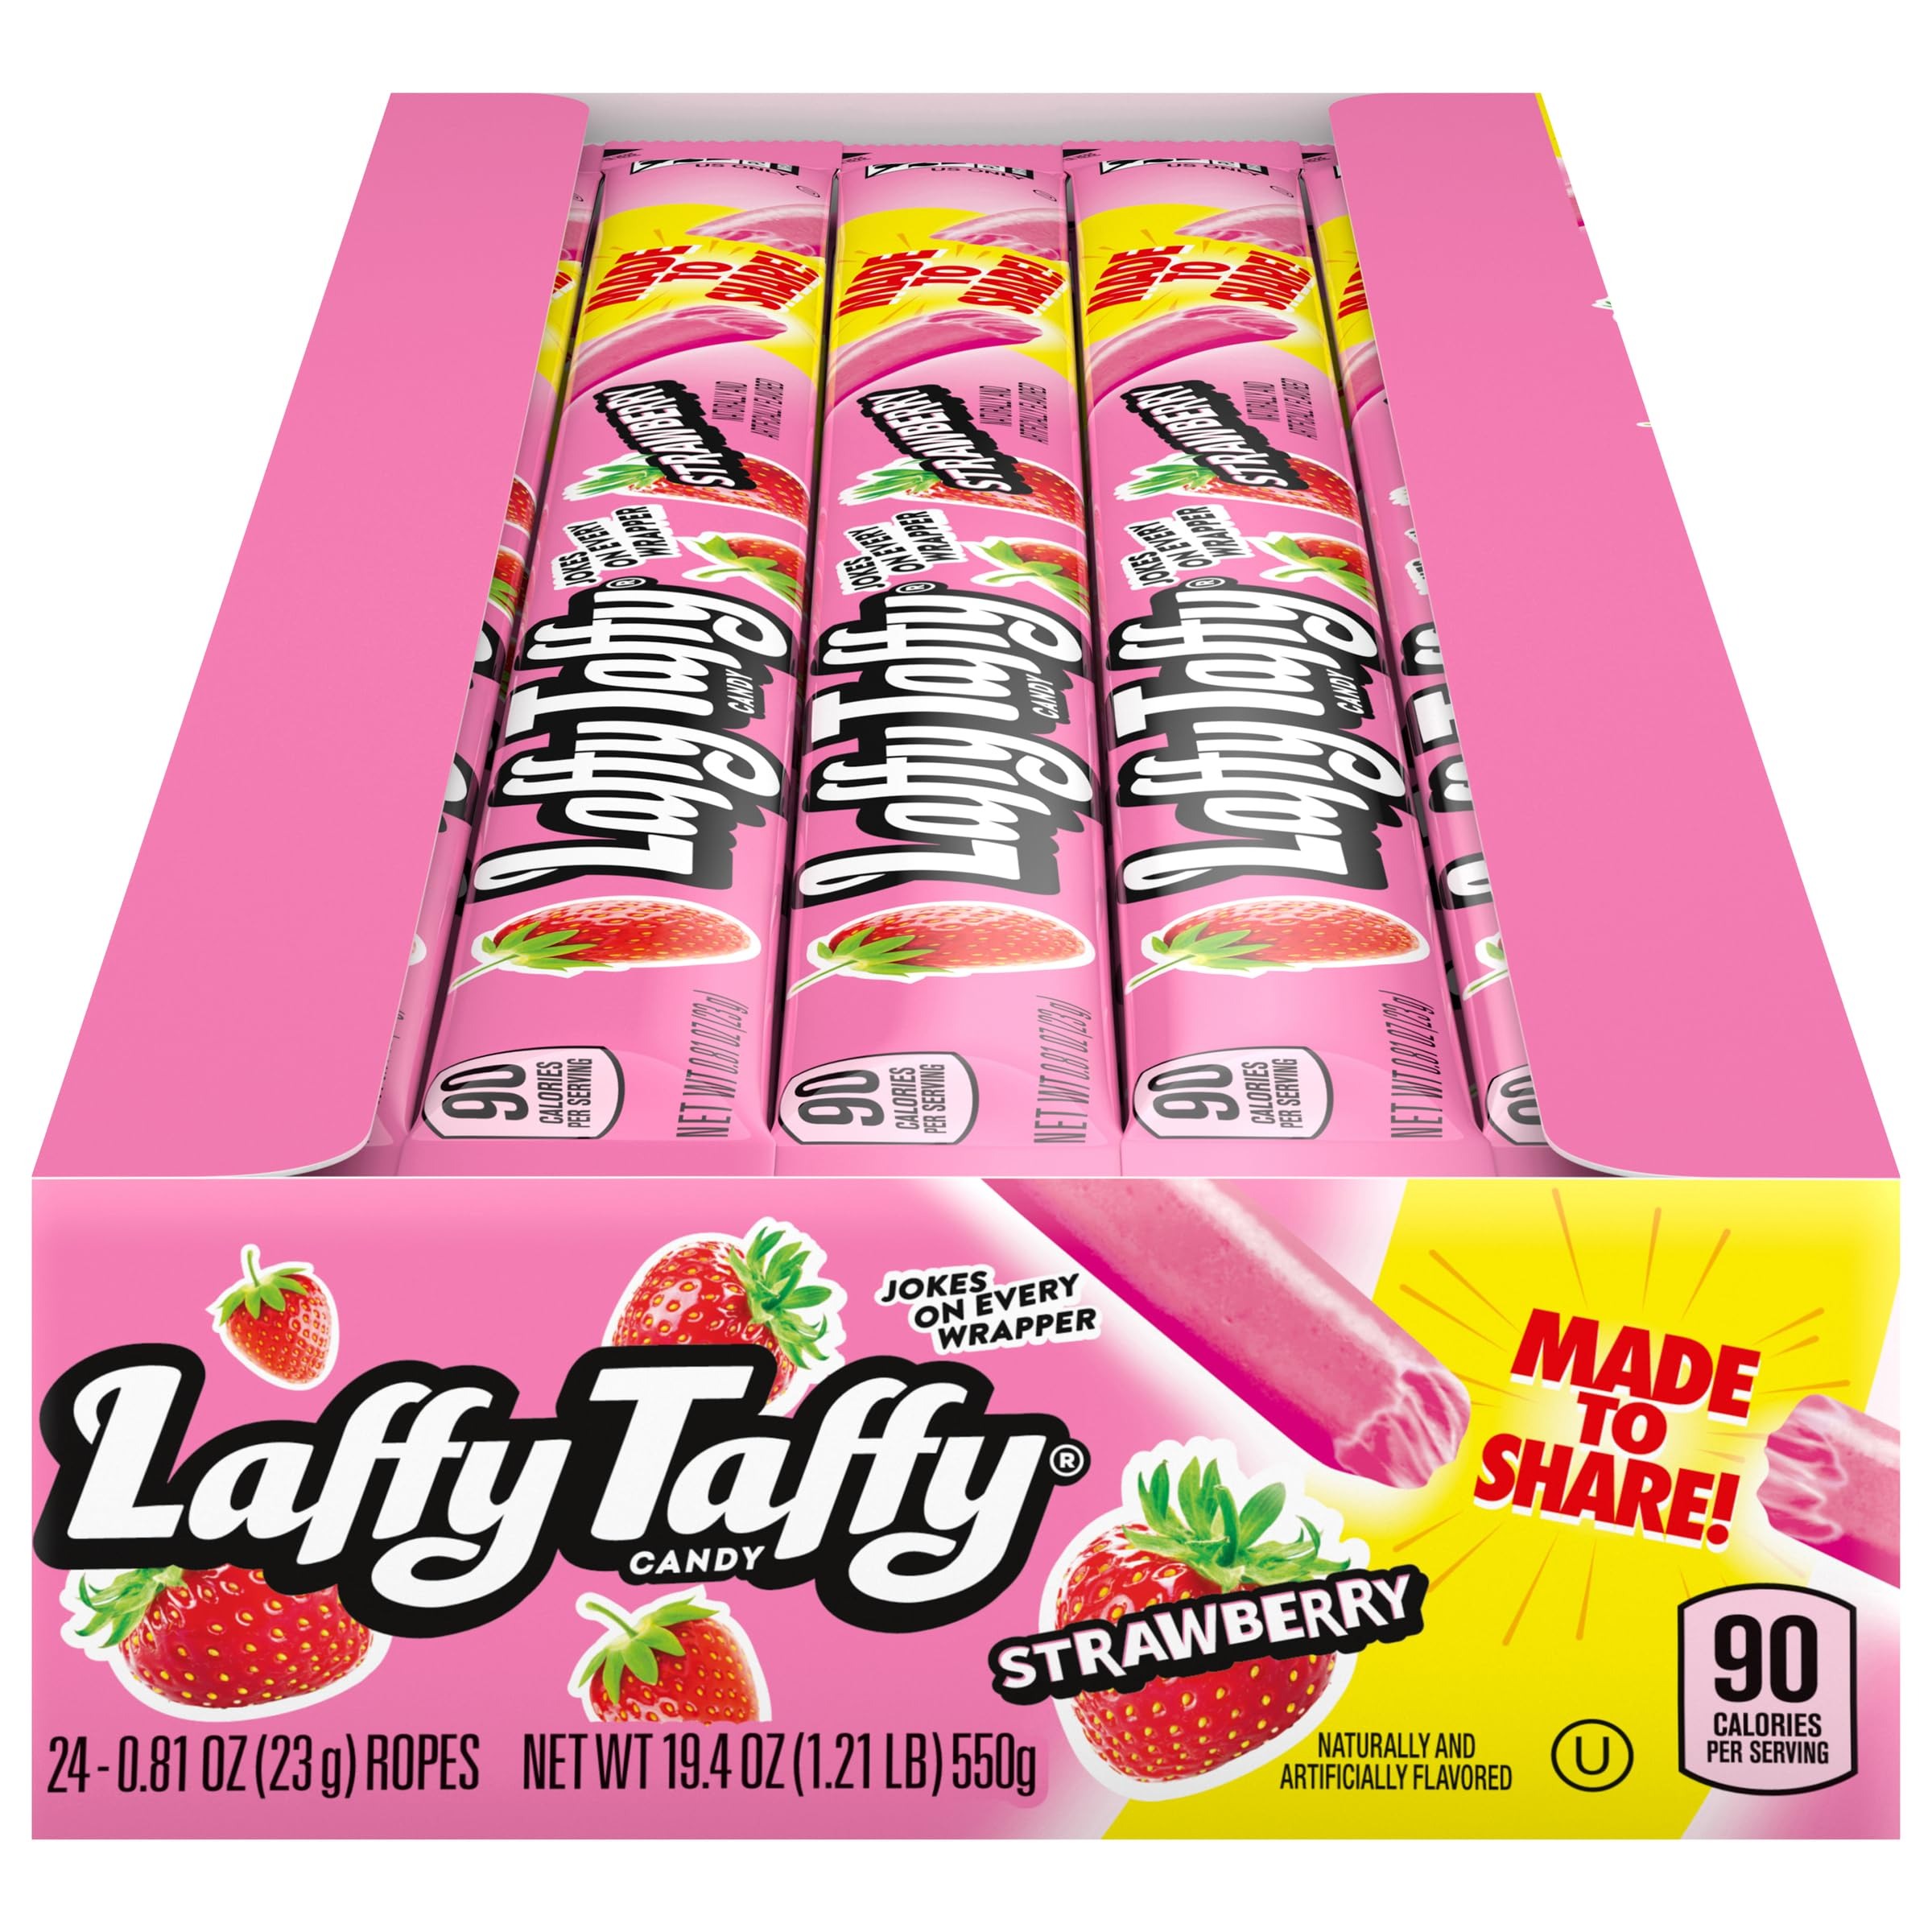
Item Name: Laffy Taffy Rope Candy, Strawberry Flavor, 0.81 Ounce Ropes (Pack of 24)
Bullet Point 1: ROPES MEAN SHAREABLE FUN: A flavorful fruity taffy rope, with the same soft & chewy texture you know and love! First laff, then chew. Easy for sharing too!
Bullet Point 2: FRUITY, CHEWY LAFFS: Laffy Taffy is known for its authentic long lasting fruit flavors, smooth & chewy texture, and light-hearted jokes on every wrapper
Bullet Point 3: GREAT FOR SHARING: Laffy Taffy products are individually packaged, making them a perfect treat to share with friends, family, and coworkers; They're great for after school, after dinner, and anytime snacking.
Bullet Point 4: MANY WAYS TO ENJOY: Bring smiles out of hiding with our tasty wrapped laughs in a variety of flavors and forms, from Stretchy and Tangy to Mini Bars and Ropes.
Bullet Point 5: LEGENDARY FAVORITES AND EXCITING NEW FLAVORS: Laffy Taffy stays focused producing sweet treats for people to share & enjoy every day, from the legendary favorites you love to exciting new flavors!
Value: 19.44
Unit: Ounce

Price: 15.49